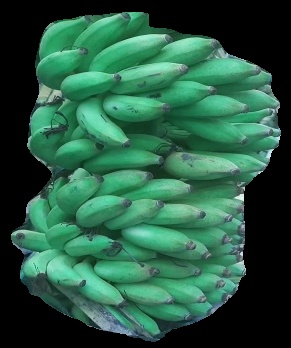
Variety: elakki-bale
Grade: grade1